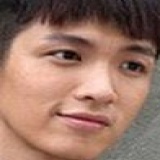
diễn viên Kha Chấn Đông